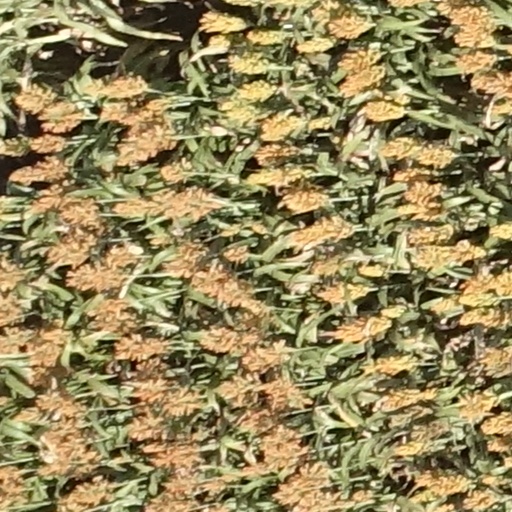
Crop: sorghum